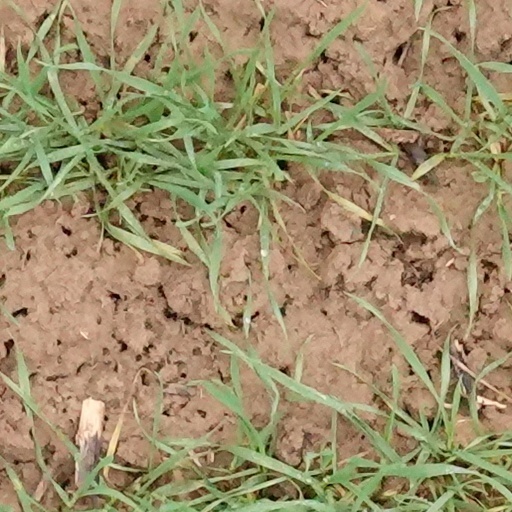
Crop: wheat